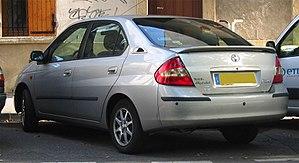
La Toyota Prius est une automobile hybride électrique produite par Toyota depuis 1997 avec quatre générations déjà commercialisées. La dénomination Toyota Prius couvre plusieurs modèles d'automobiles à motorisation hybride, présentant une double motorisation thermique et électrique et équipés du système Hybrid Synergy Drive. L'énergie utilisée est l'essence sauf pour la version rechargeable de la Prius III qui utilise également l'électricité du secteur et pas uniquement celle produite à bord par les machines électriques.